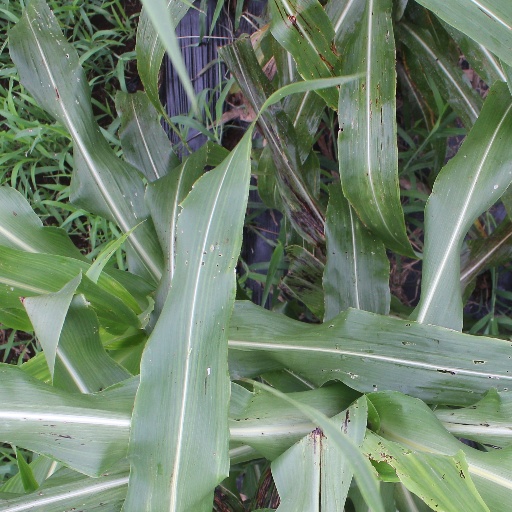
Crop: sorghum